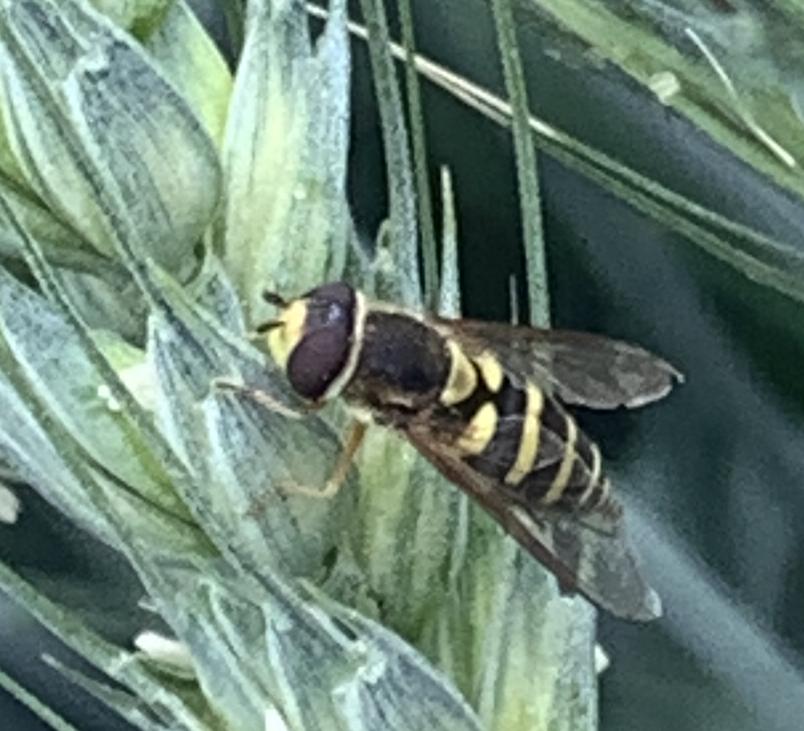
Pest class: predators